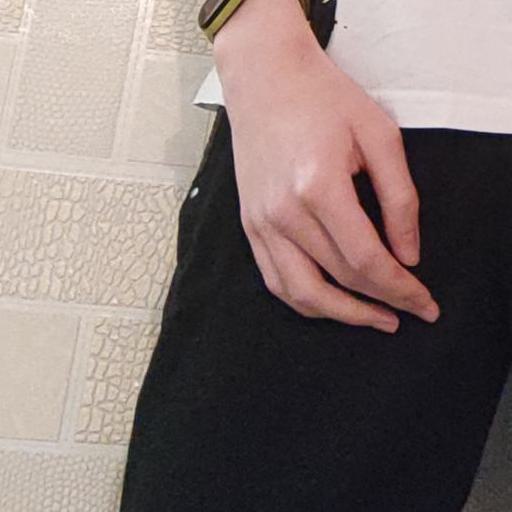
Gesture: no_gesture